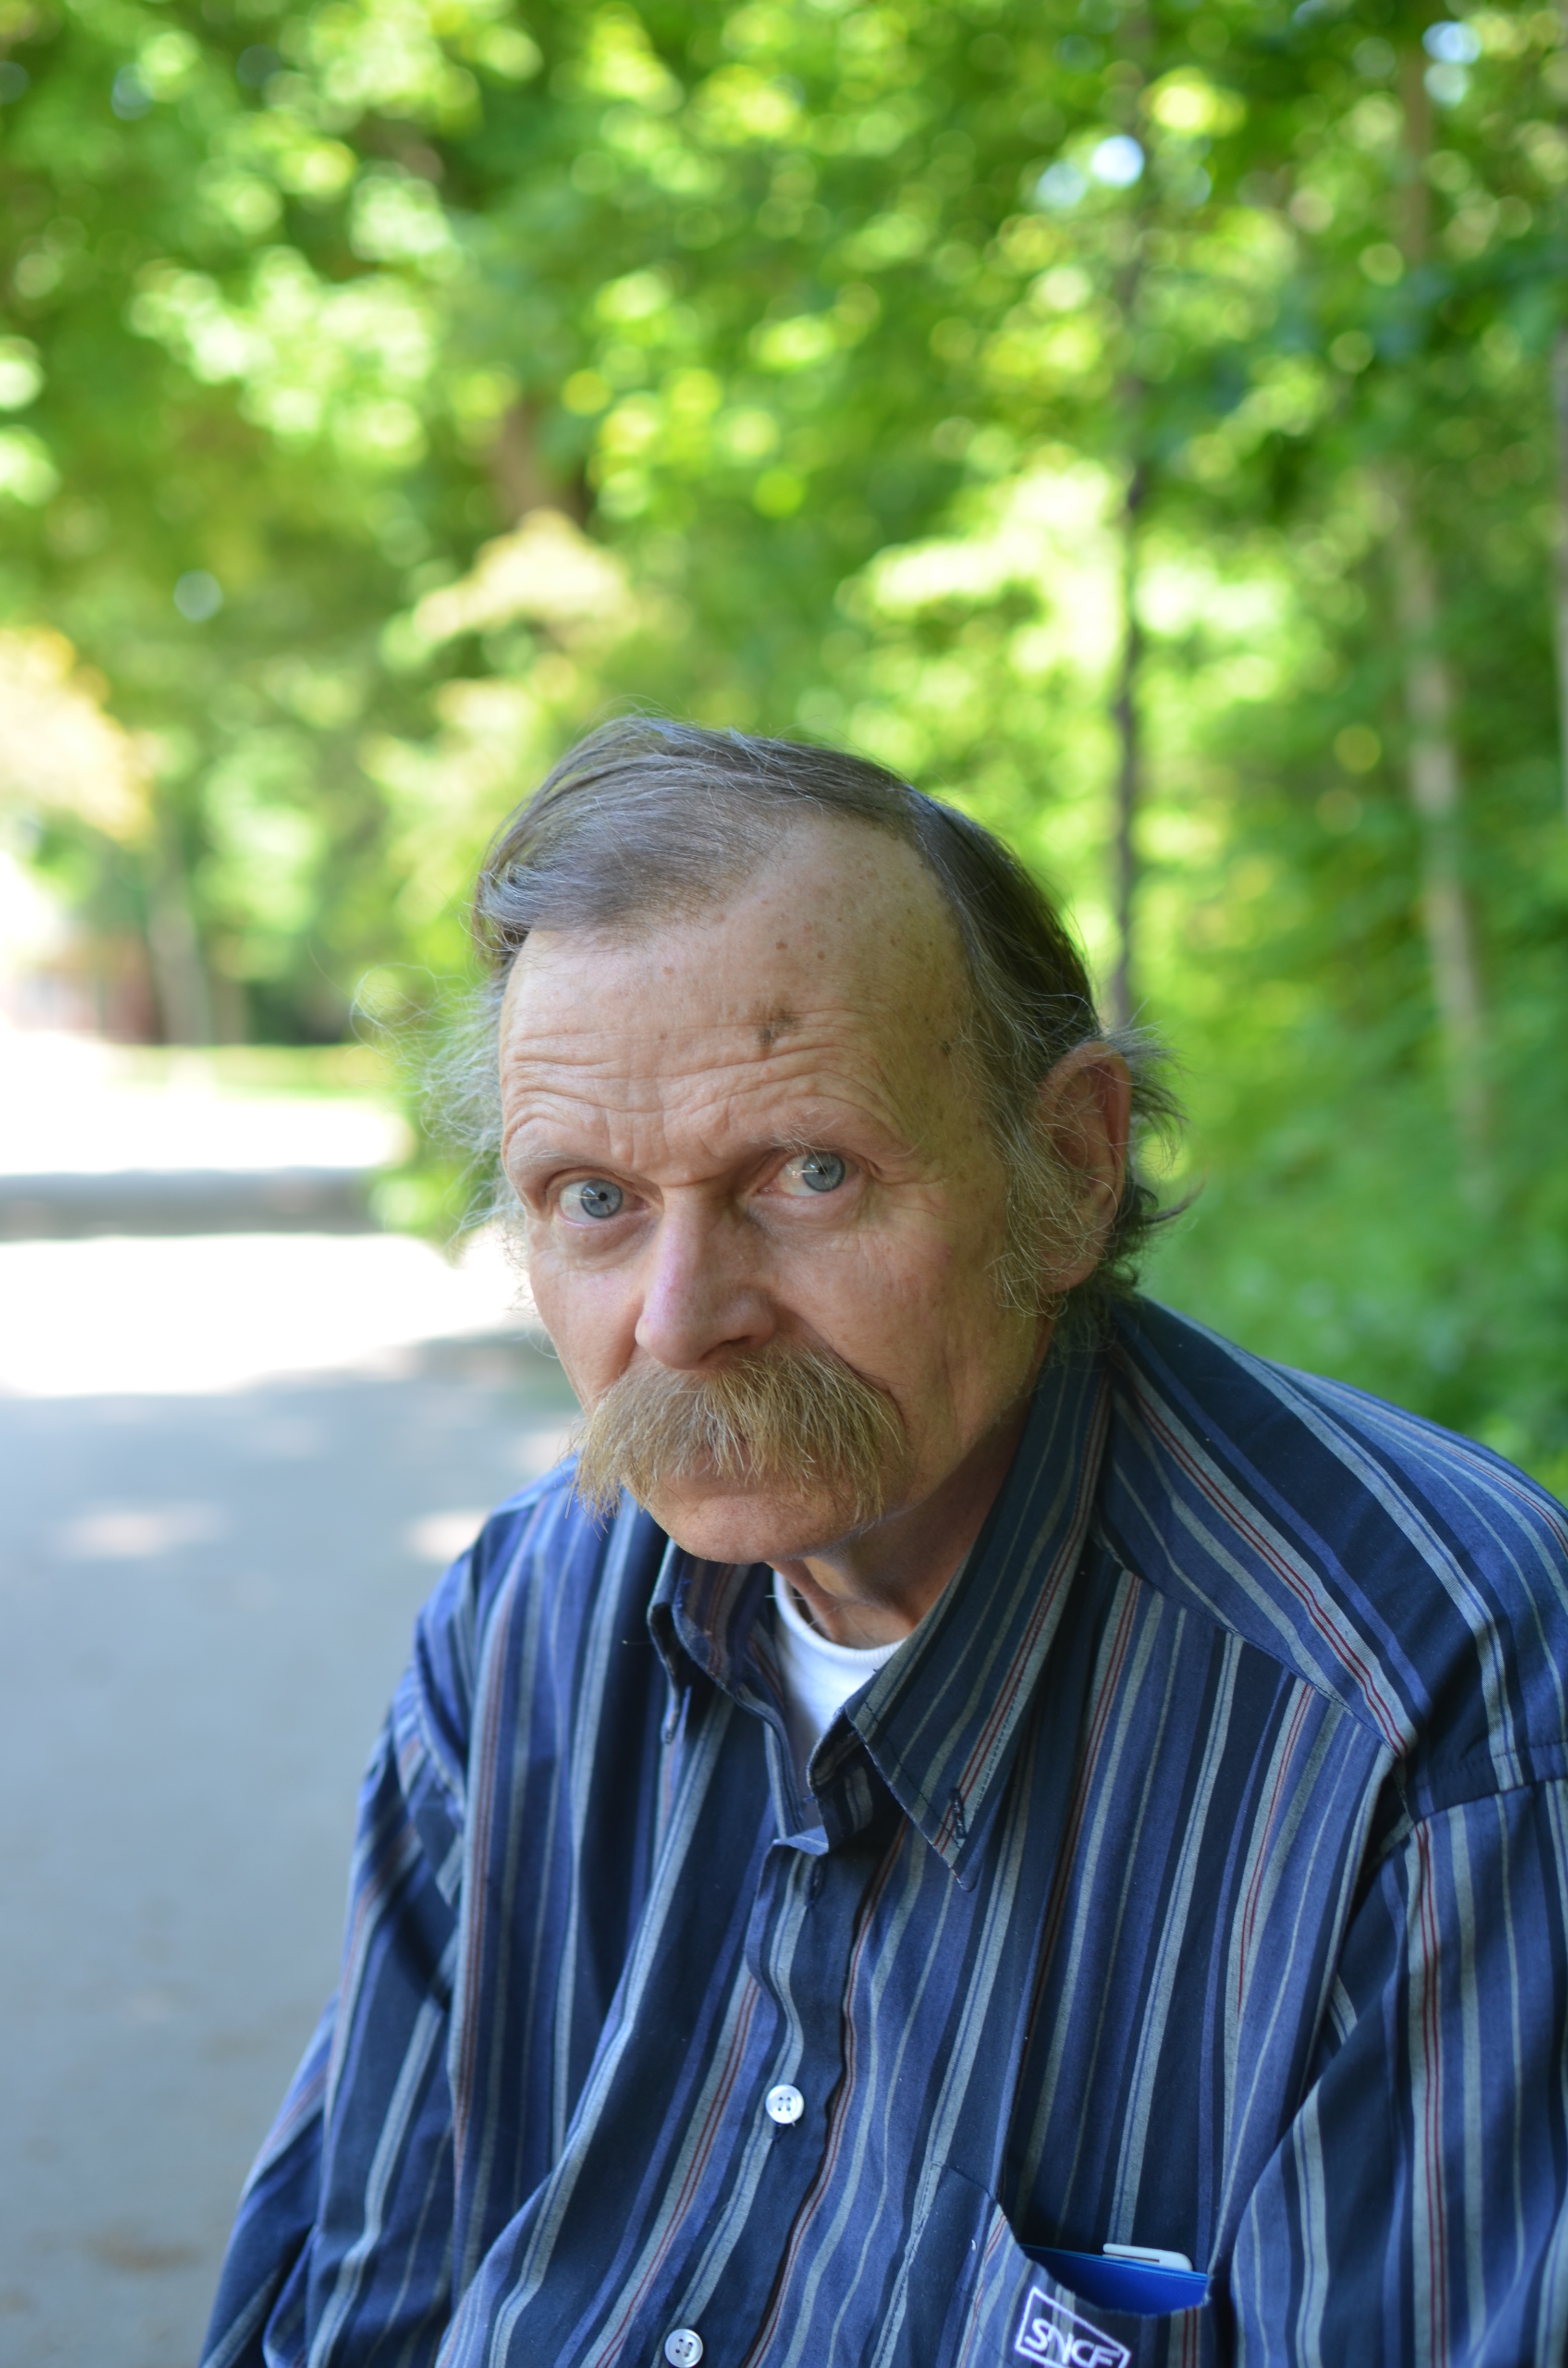
man, person, people, male, portrait, senior citizen, grandparent